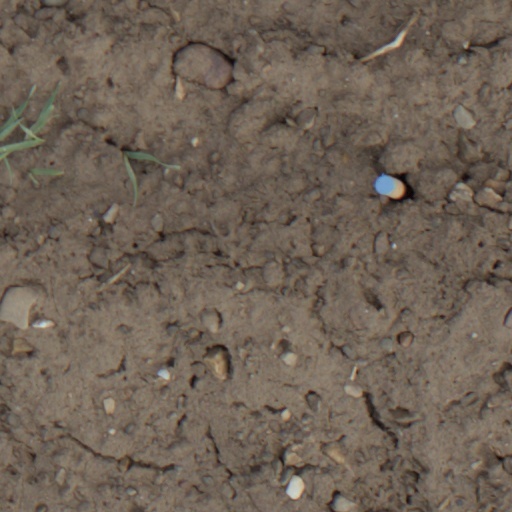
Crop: wheat